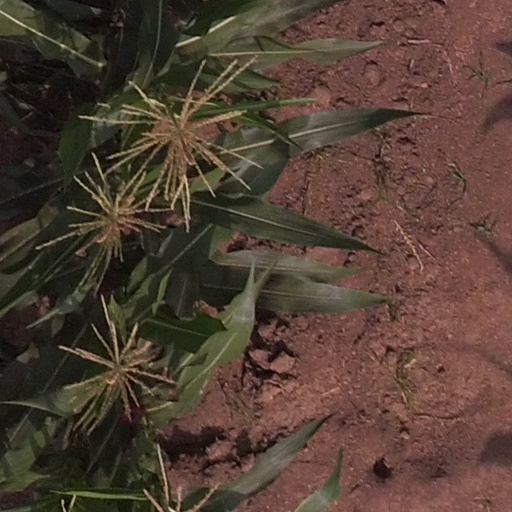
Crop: maize; corn